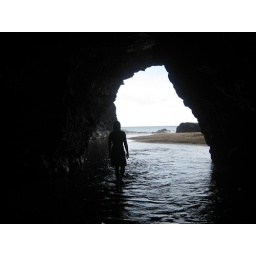
This is a tunnel with fresh water right by the beach